Charles Woodruff House (Wyoming, Ohio)

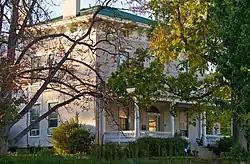

Charles Woodruff House is a historic building in Wyoming, Ohio, United States. It was listed on the National Register of Historic Places on August 25, 1986.